Spoofed URL

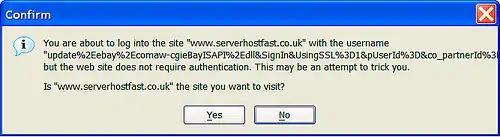
Firefox phishing alert

The most common are: using authentication based on key exchange between the machines on your network, using an access control list to deny private IP addresses on your downstream interface, implementing filters of both inbound and outbound traffic, configuring routers and switches if they support such configuration, to reject packets originating from outside the local network that claim to originate from within, and enable encryption sessions in the router so that trusted hosts that are outside your network can securely communicate with your local hosts. Ultimately, protection comes from the individual user. Keeping up with new spoofing techniques or scams will readily allow one to identify a scam and most importantly keep information secure and personal.